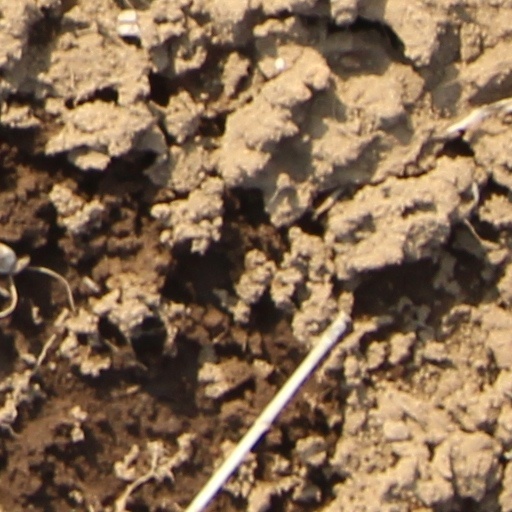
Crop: wheat